Stone quarries of ancient Egypt

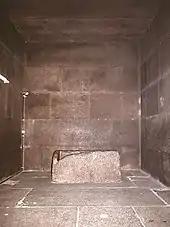
Khufu's chamber within the Great Pyramid of Giza. Chamber is constructed of red granite blocks with the granite sarcophagus in the center.

Wadi Hammamat is a quarrying area located in the Eastern Desert of Egypt. This site is noted because it is described in the first ancient topographic map known, the Turin Papyrus Map, describing a quarrying expedition prepared for Ramesses IV. Inscriptions found at Wadi Hammamat describe quarry workers breaking blocks from the mountain and using a ramp to lower them to the ground when a monument was requested by the King. Wadi Hammamat was active through the Pharonic period into the Greco-Roman period and remains largely intact in modern time.